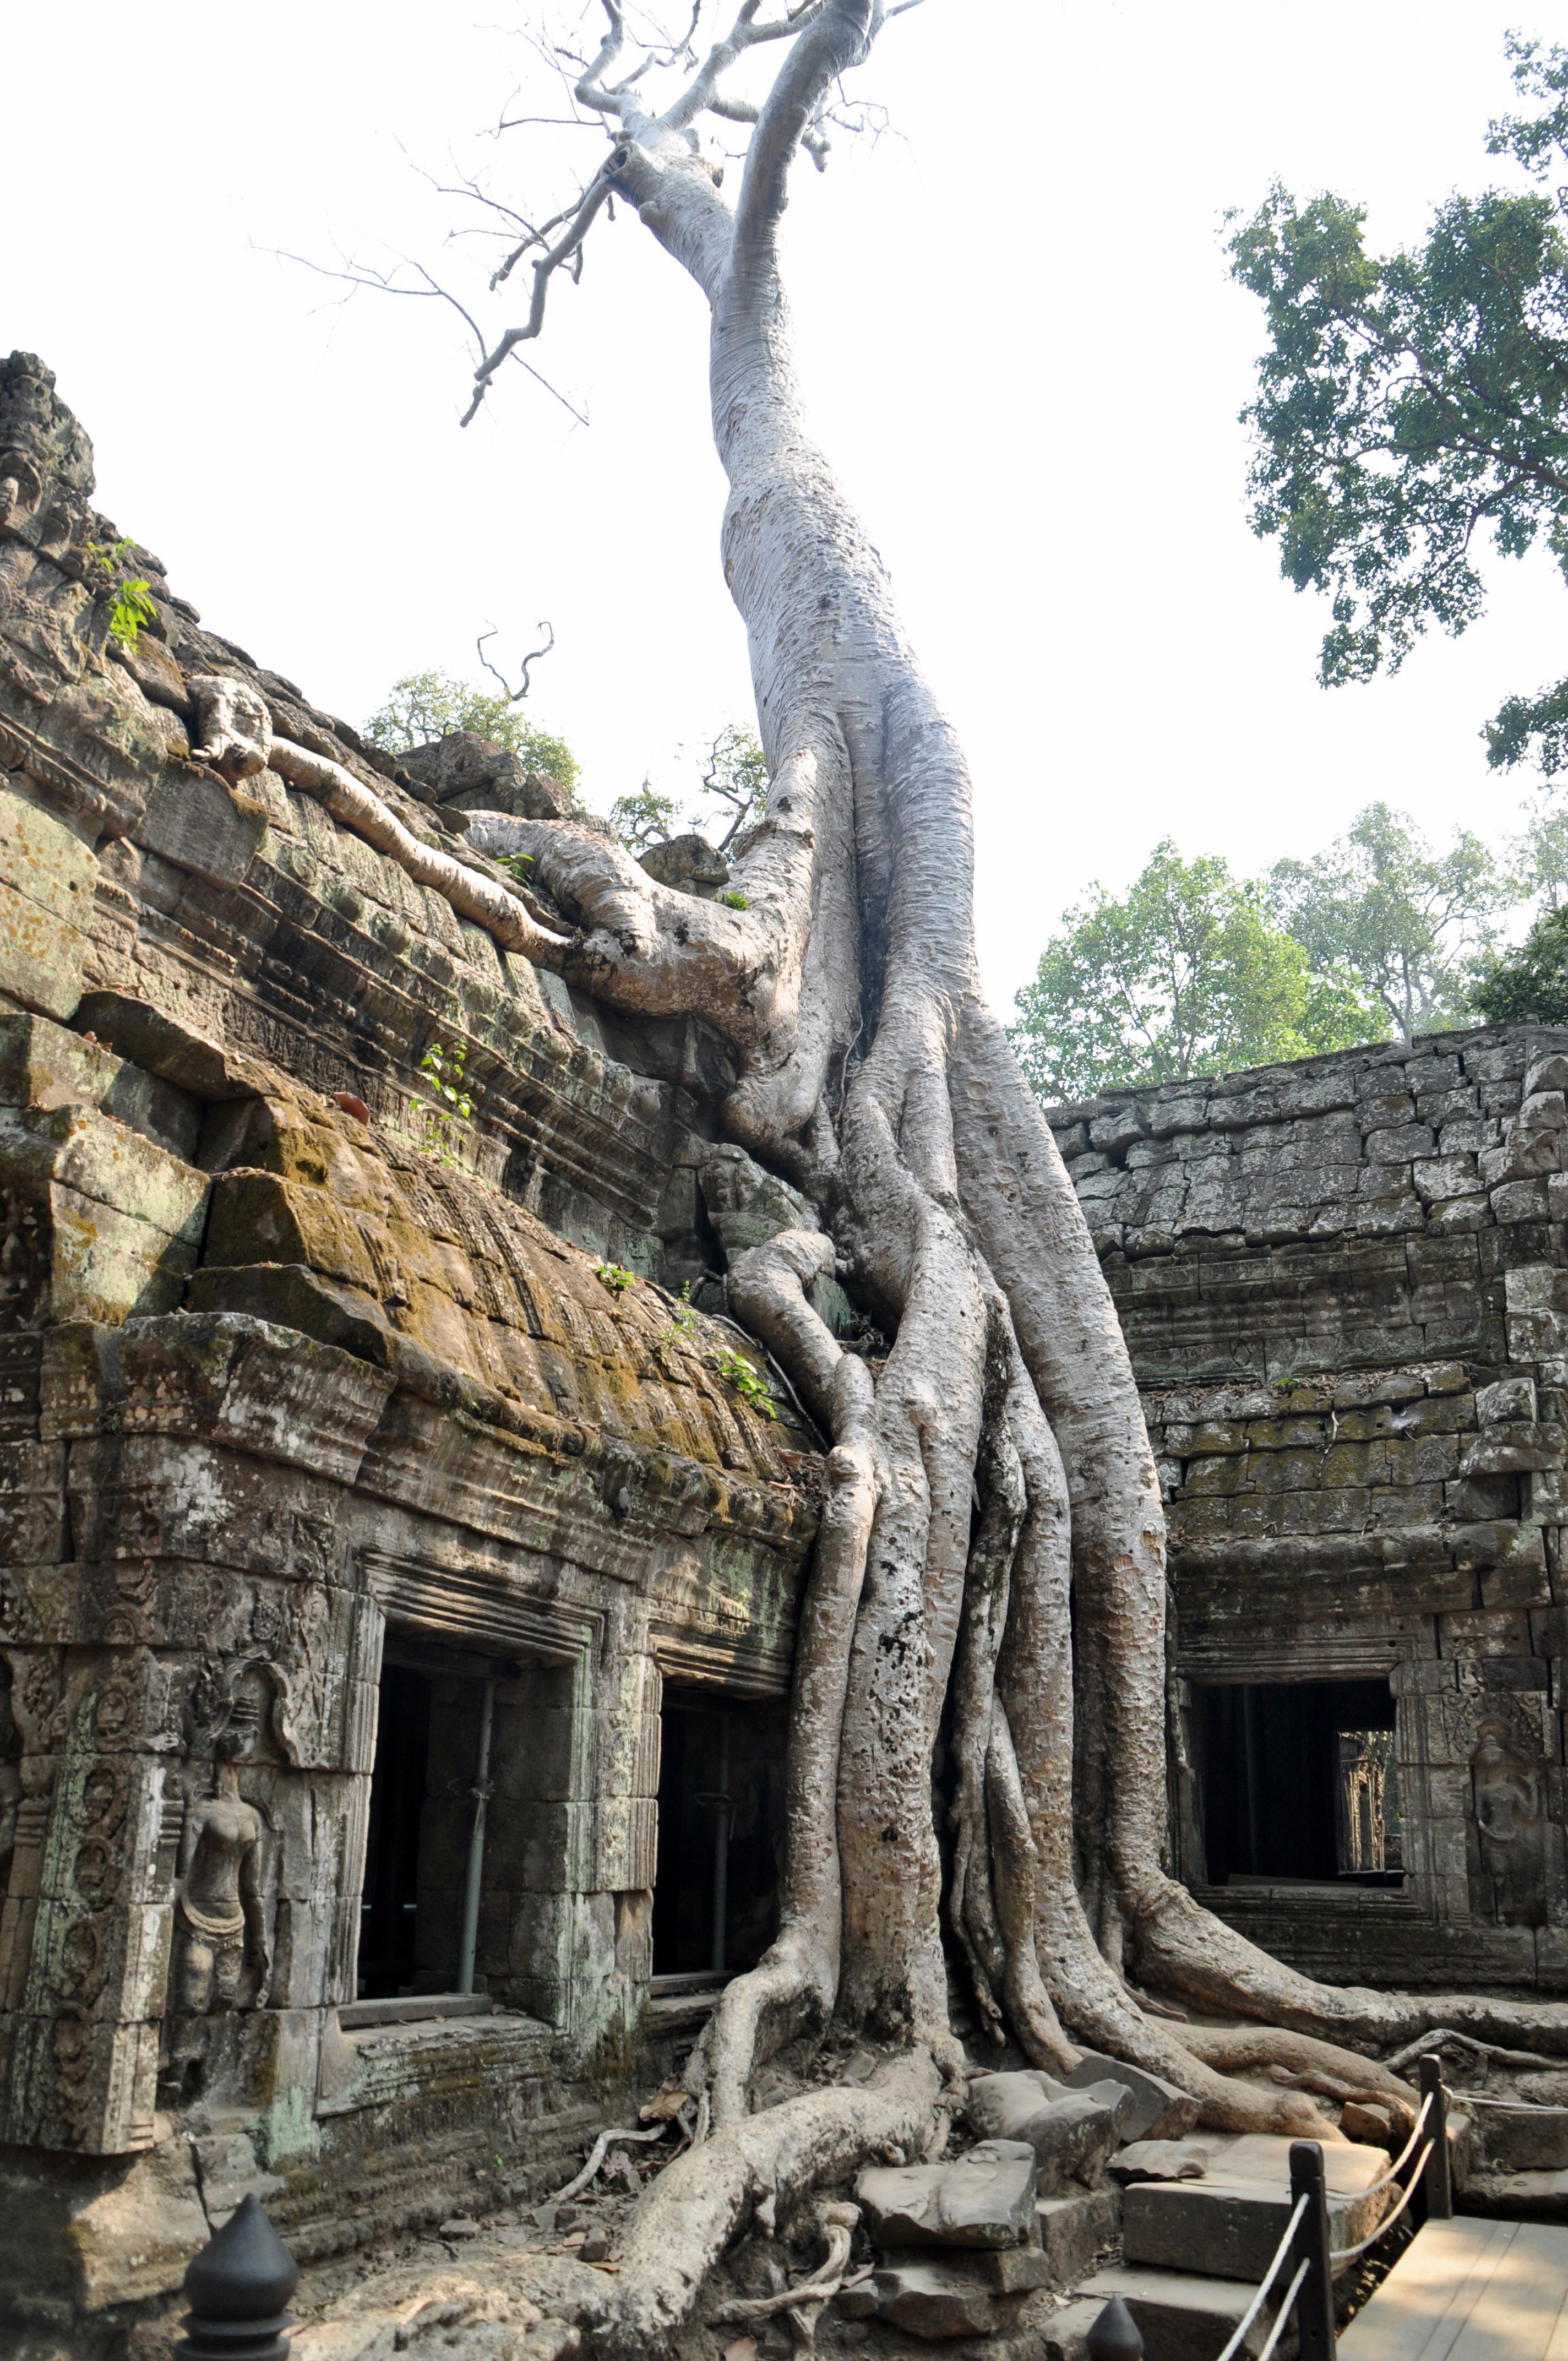
tree, monument, statue, asia, sculpture, art, temple, ruins, cambodia, history, faces, historically, angkor, khmer, hinduism, unesco world heritage, temple complex, ancient history